Baptistery of Butrint

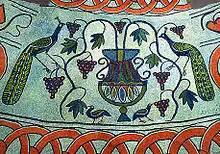
Detail of the baptistry's mosaic floor, depicting two peacocks eating grapes from a kantharos

Today, the most remarkable aspect of the Butrint baptistery is its mosaic pavement. Most likely created by mosaicists from Nicopolis, the mosaic floor is considered the most complex of any late antique baptismal structure still existing in the Mediterranean today. It consists of seven circling bands turning around the central font, the mosaic features iconography relating both to Christianity and to aristocratic life.